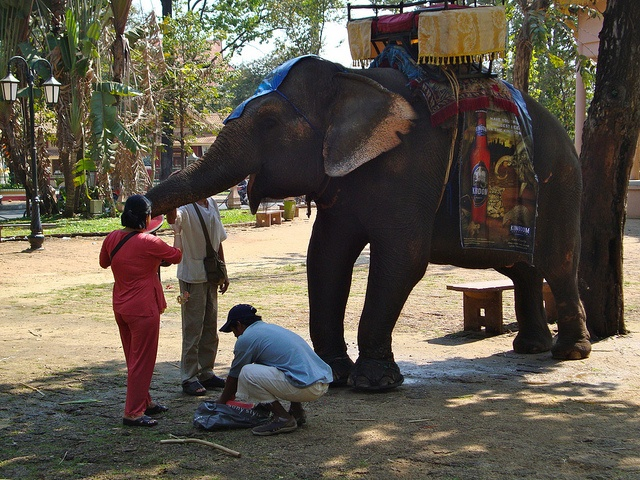
Several people tend to an elephant in India.
some people checking out the trunk of an elephant
An elephant standing next to a tree in a forest.
Three people standing outside tend to an elephant.
A woman feeding an elephant, wearing a seat and blanket, watermelon